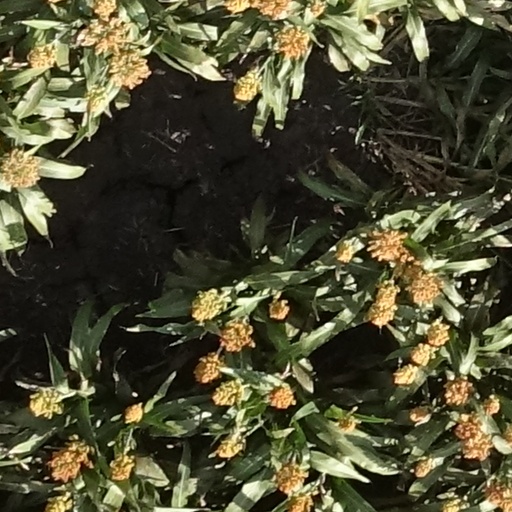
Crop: sorghum